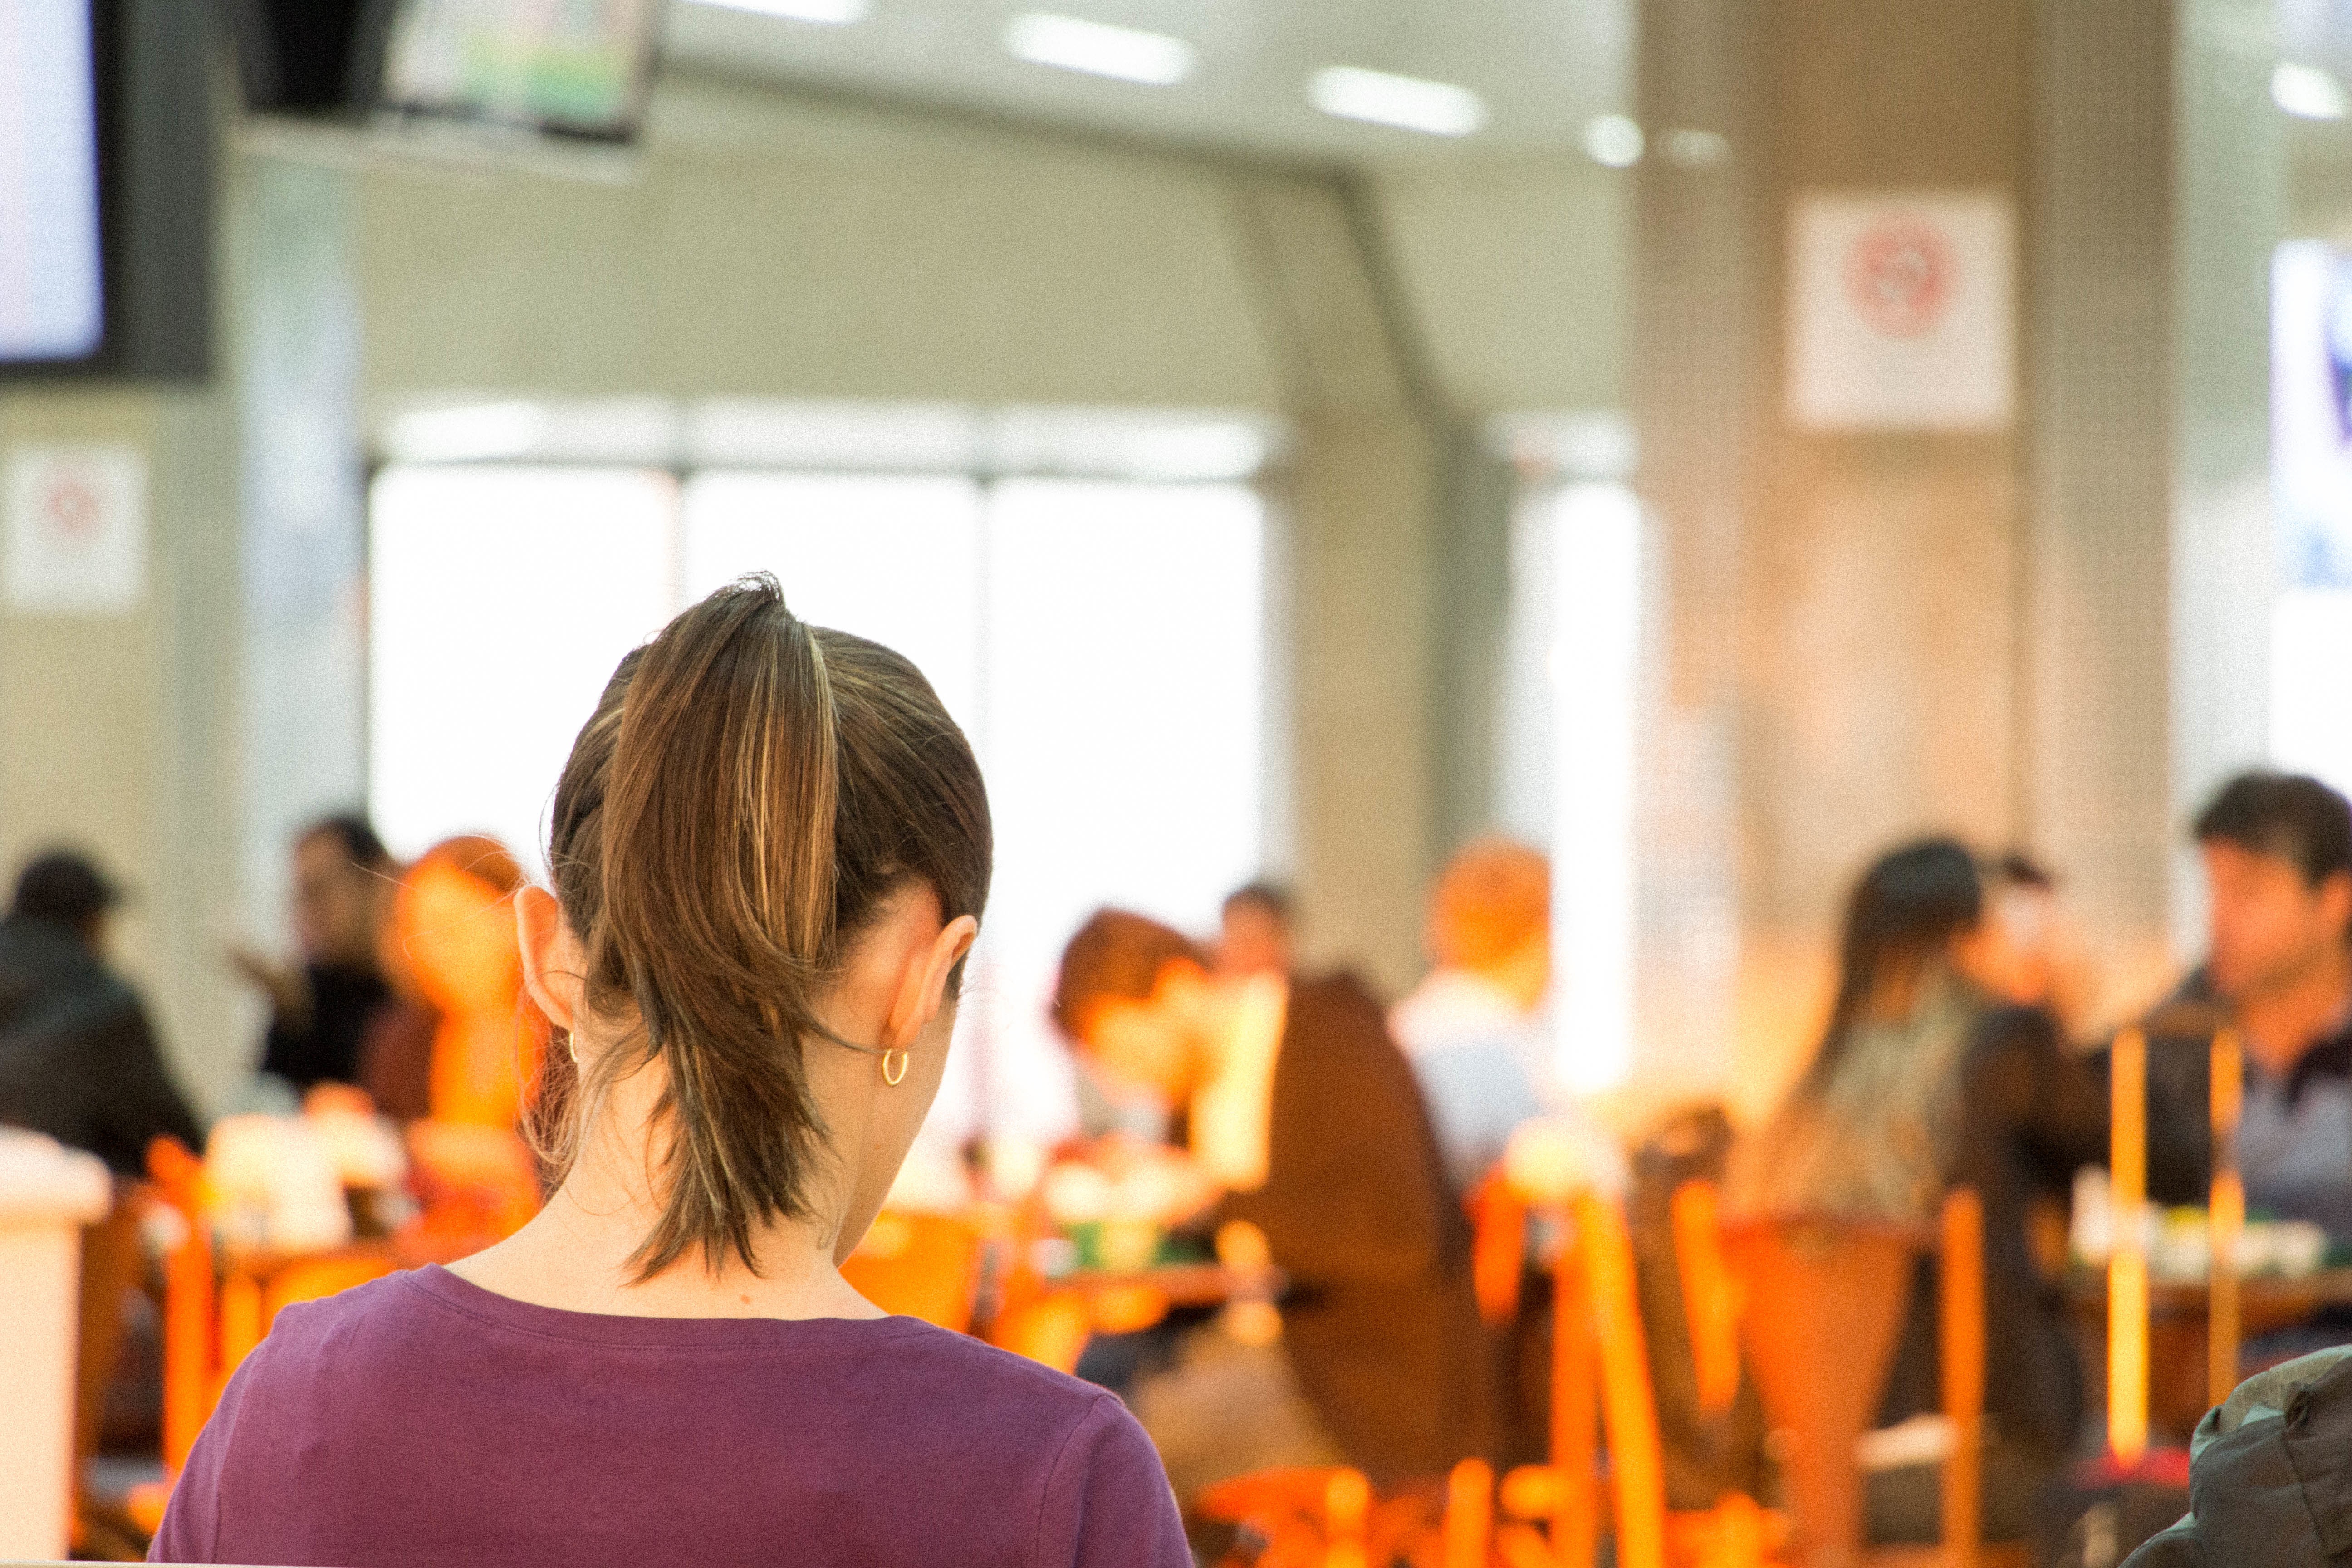
meal, lunch, ceremony